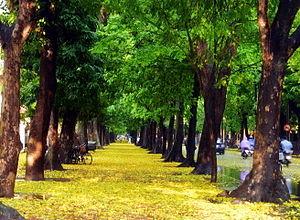
Hanoi - La rue Phan Dinh Phung, ex boulevard Carnot.